Georg Friedrich Grotefend

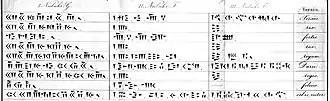
Relying on deductions only, and without knowing the actual script or language, Grotefend obtained a near-perfect translation of the Xerxes inscription (here shown in Old Persian, Elamite and Babylonian): "Xerxes the strong King, King of Kings, son of Darius the King, ruler of the world" (""Xerxes Rex fortis, Rex regum, Darii Regis Filius, orbis rector"", right column). The modern translation is: "Xerxes the Great King, King of Kings, son of Darius the King, an Achaemenian".

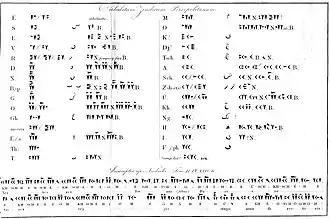
Old Persian alphabet, and proposed transcription of the Xerxes inscription, according to Grotefend. Initially published in 1815. Grotefend identified correctly only eight letters among the thirty signs he had collated.

Looking at similarities in character sequences, he made the hypothesis that the father of the ruler in one inscription would possibly appear as the first name in the other inscription: the first word in Niebuhr 1 indeed corresponded to the 6th word in Niebuhr 2.